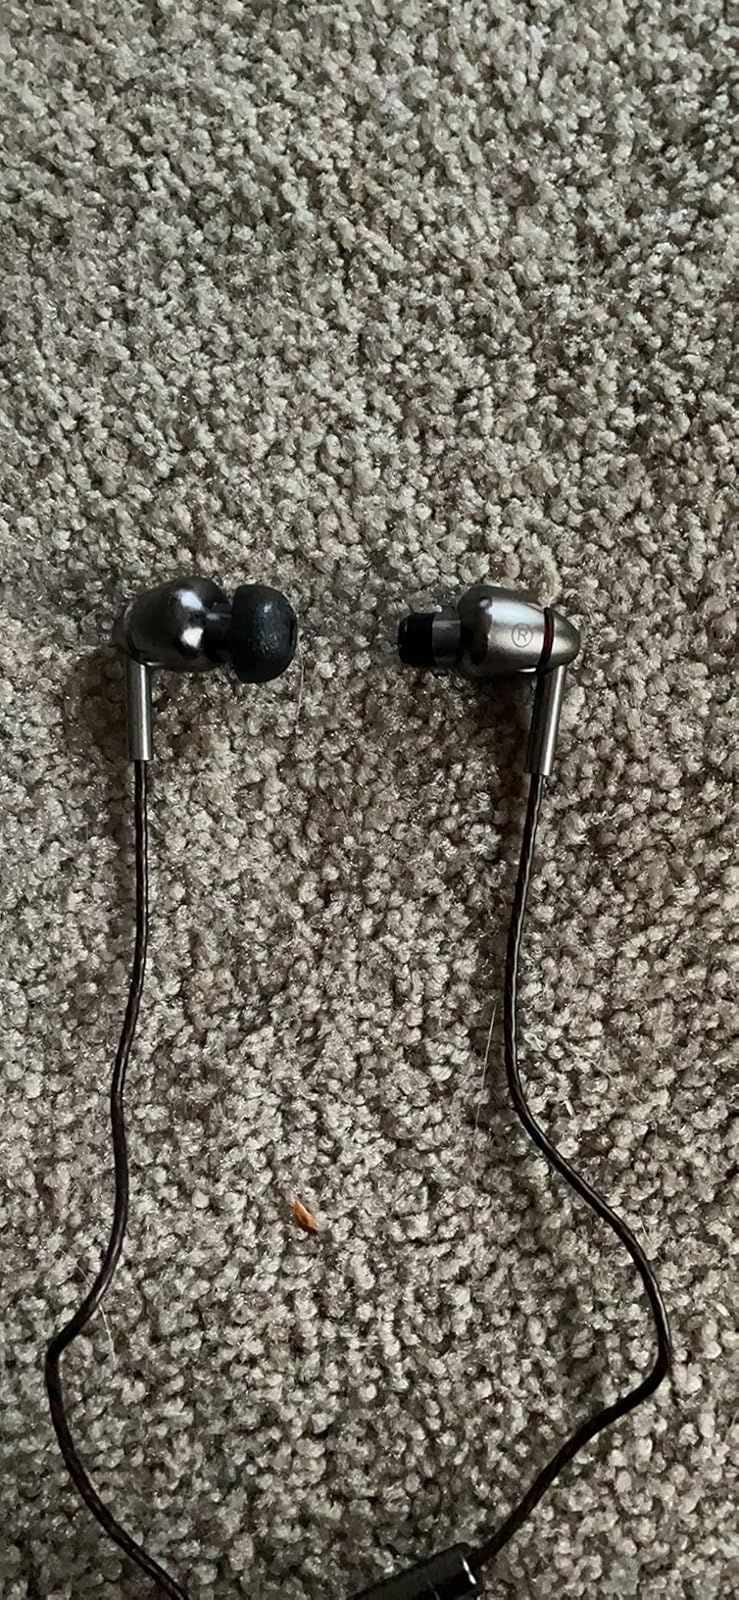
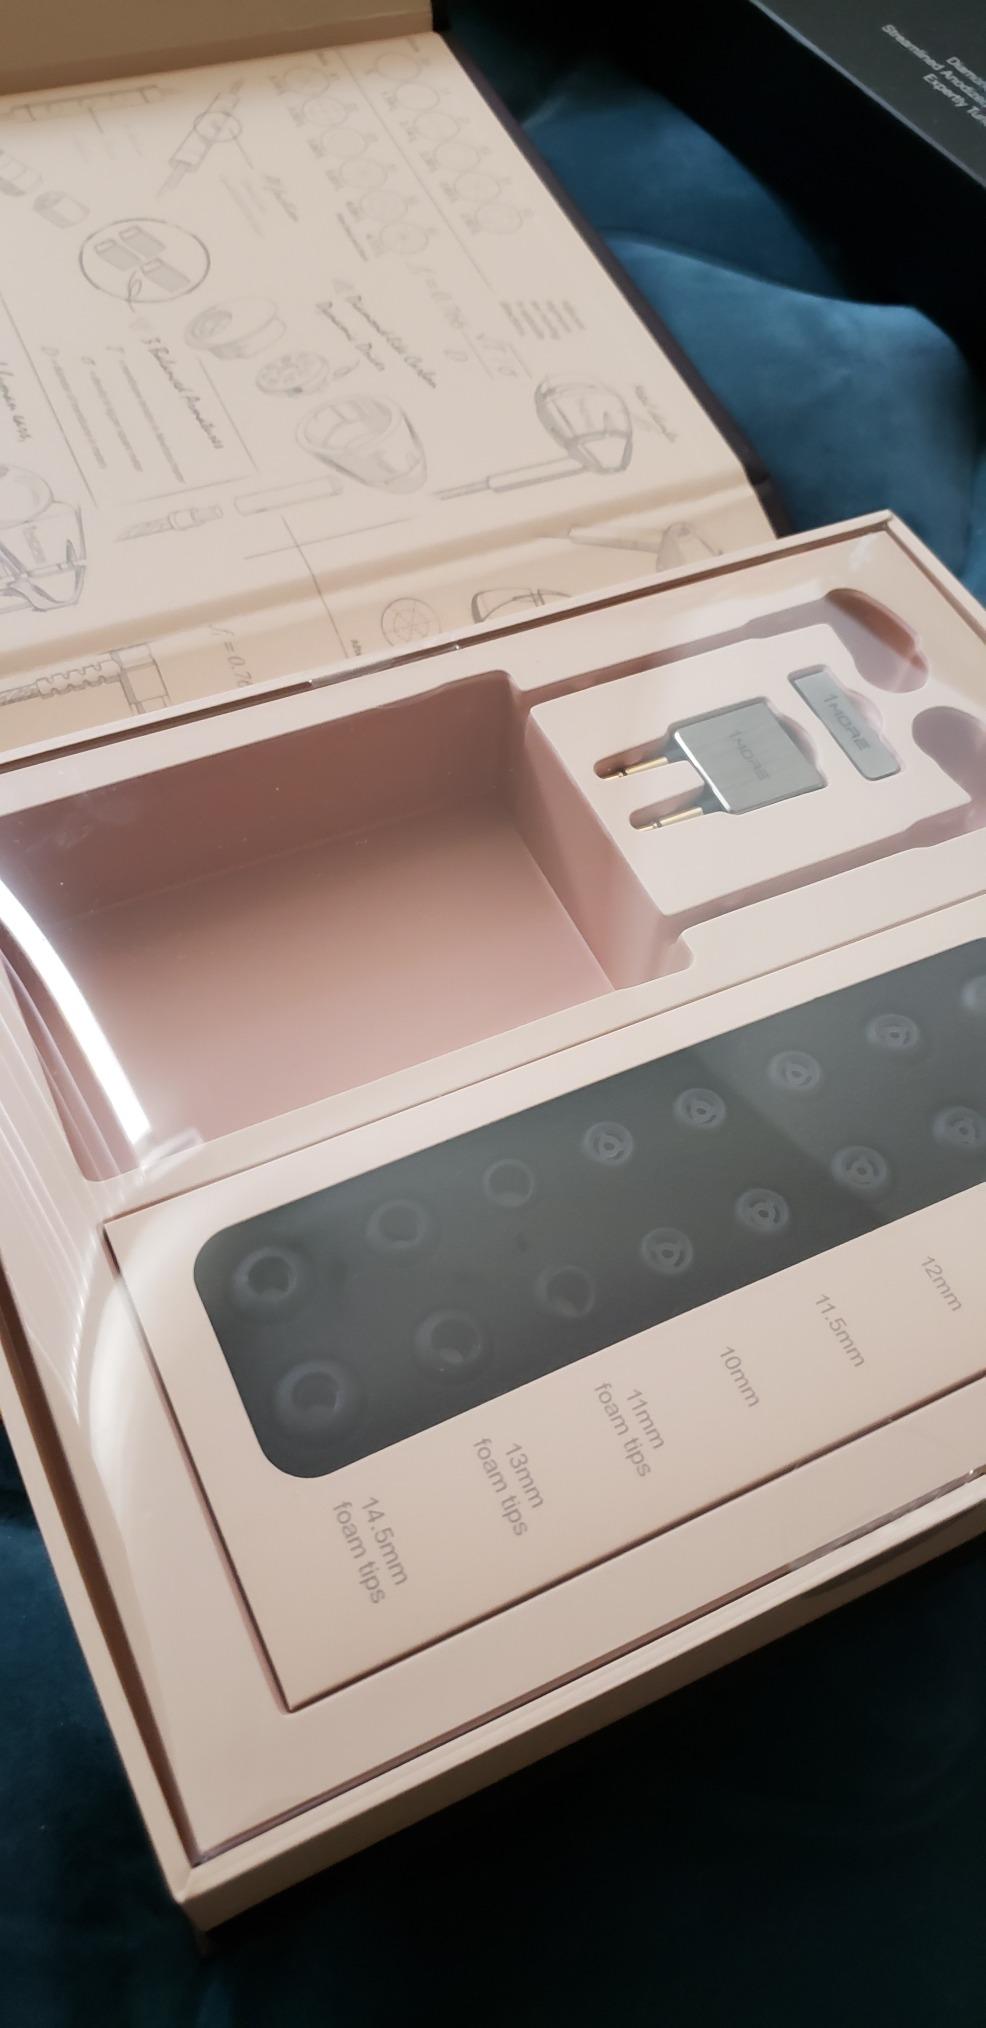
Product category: headphones
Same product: yes